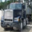
Label: truck